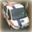
Label: bus